Ludwig Elster

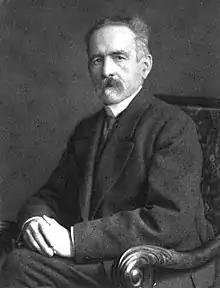

Ludwig Elster (26 March 1856 – 30 December 1935) was a Prussian economist and university lecturer. He also worked, between 1897 and 1916, as a senior officer in the .